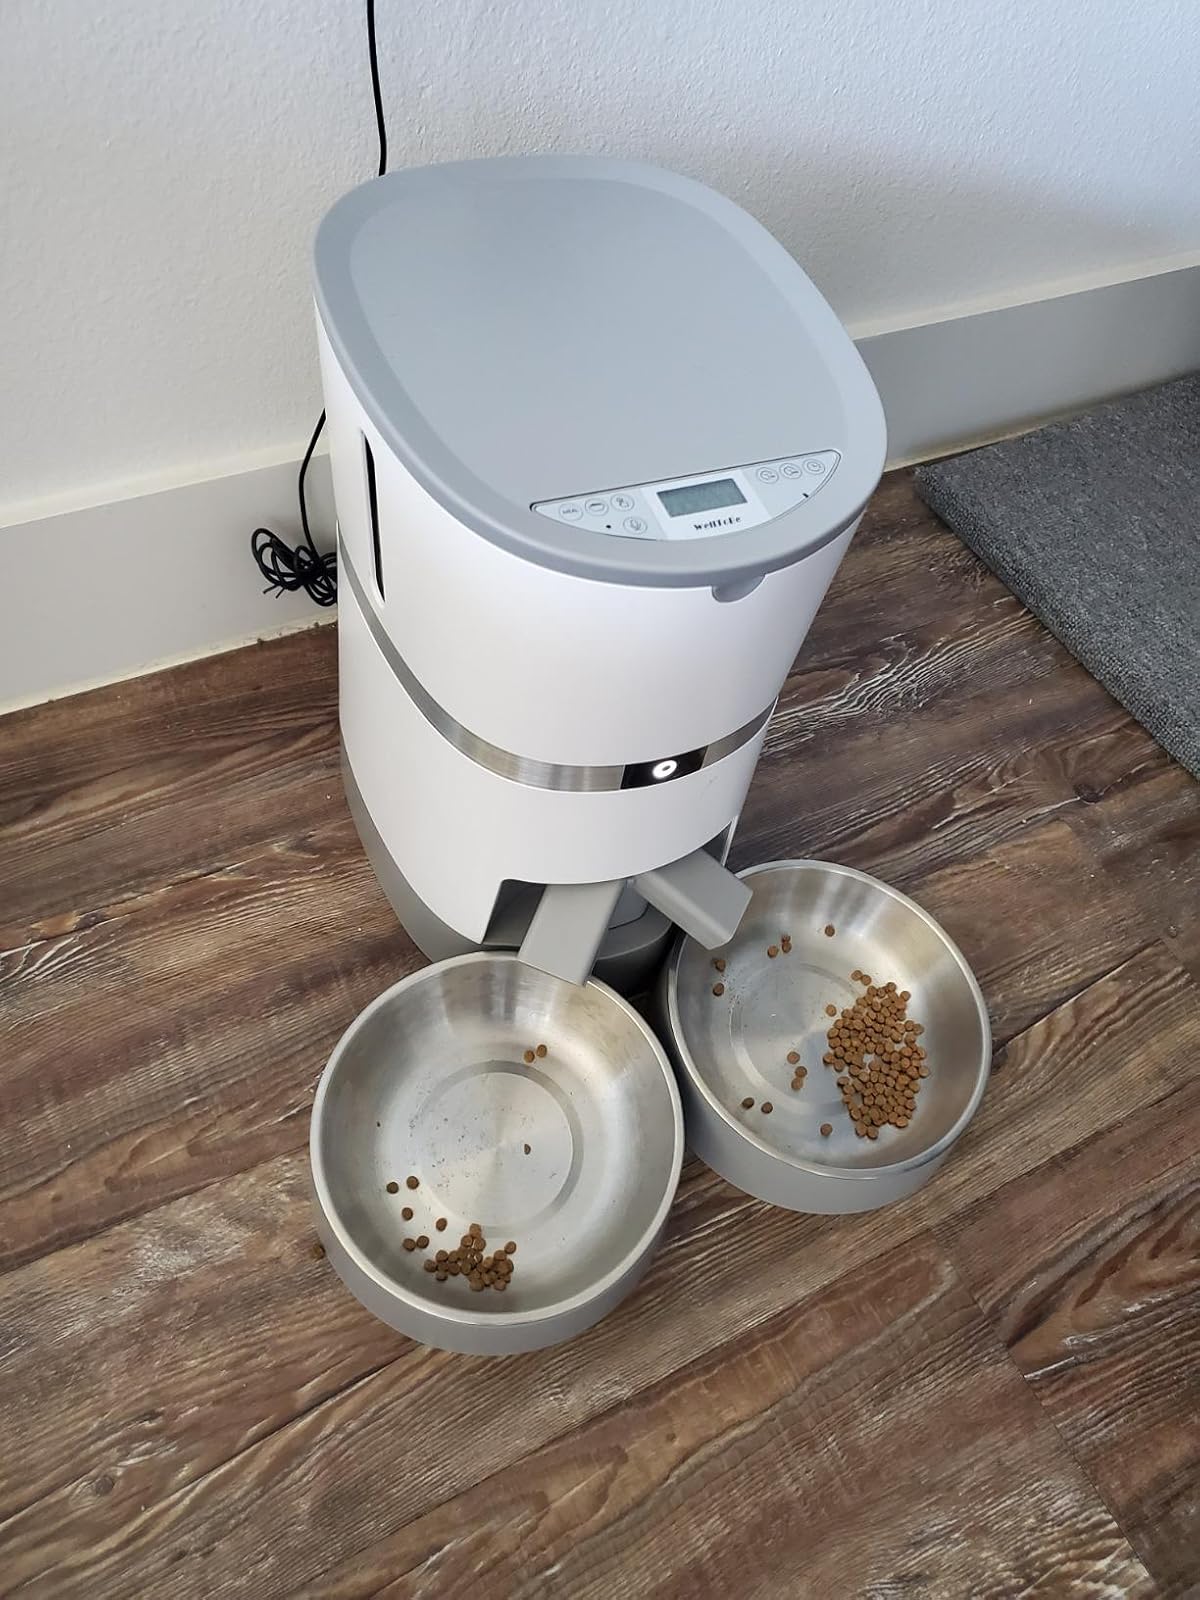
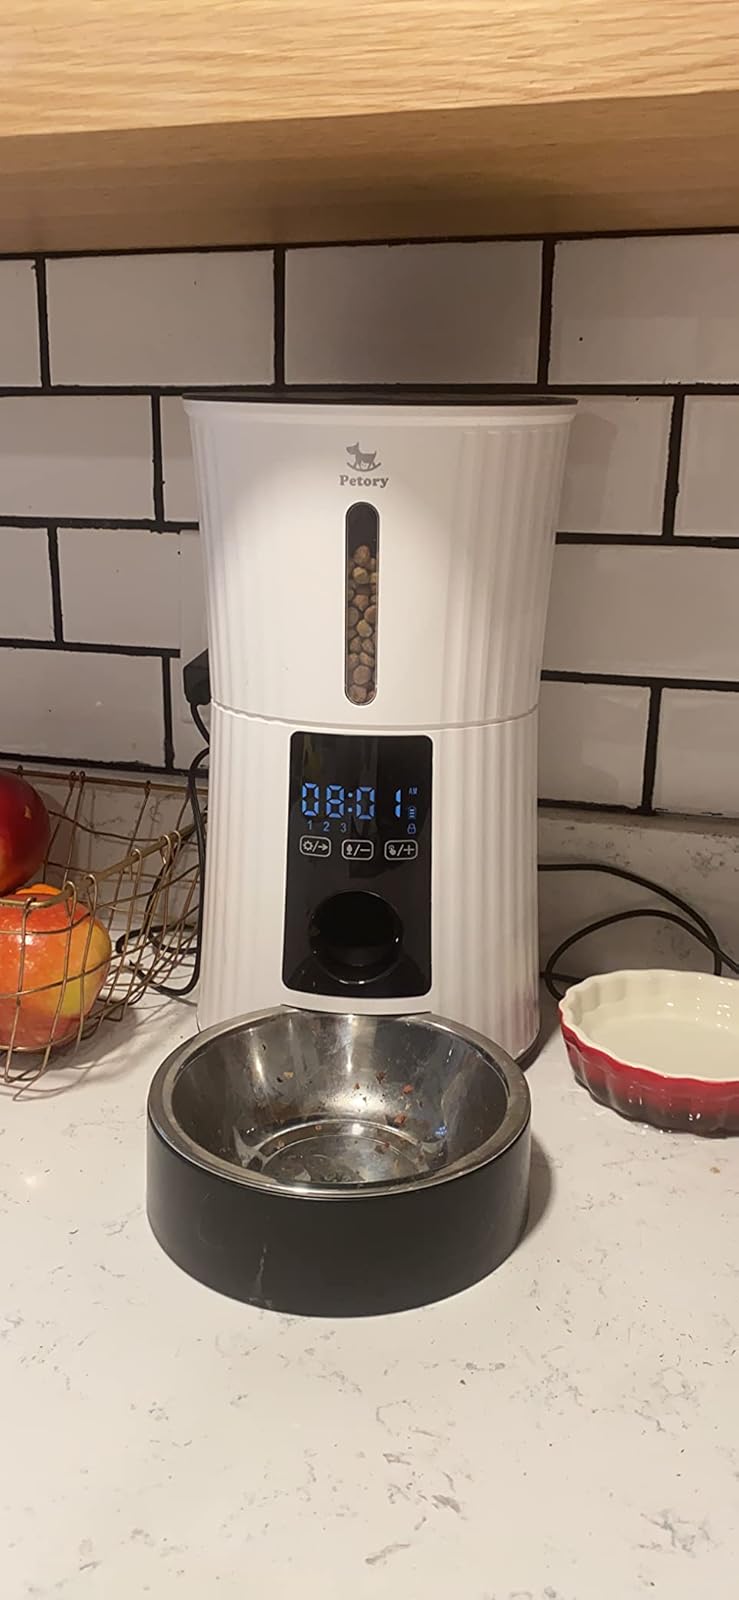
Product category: items_feeder
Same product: no